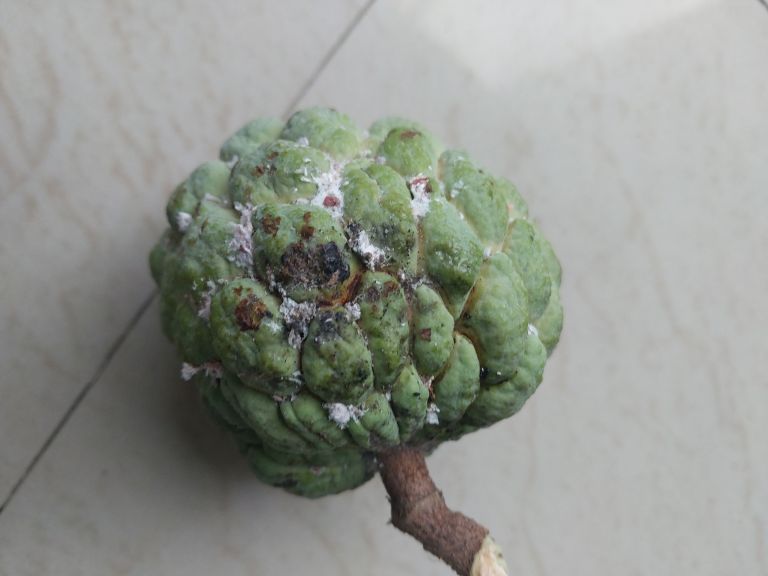
Disease label: Leaf spot on fruit